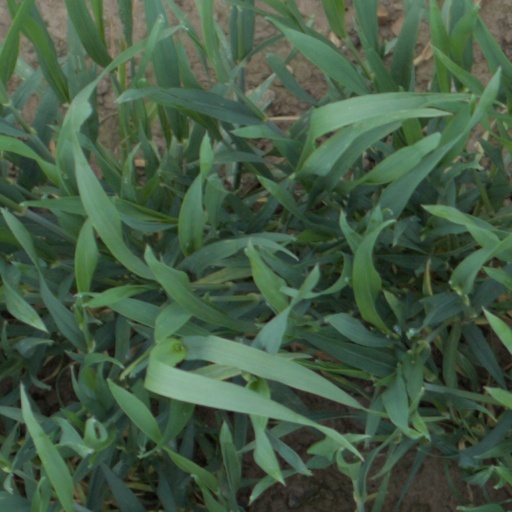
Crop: wheat